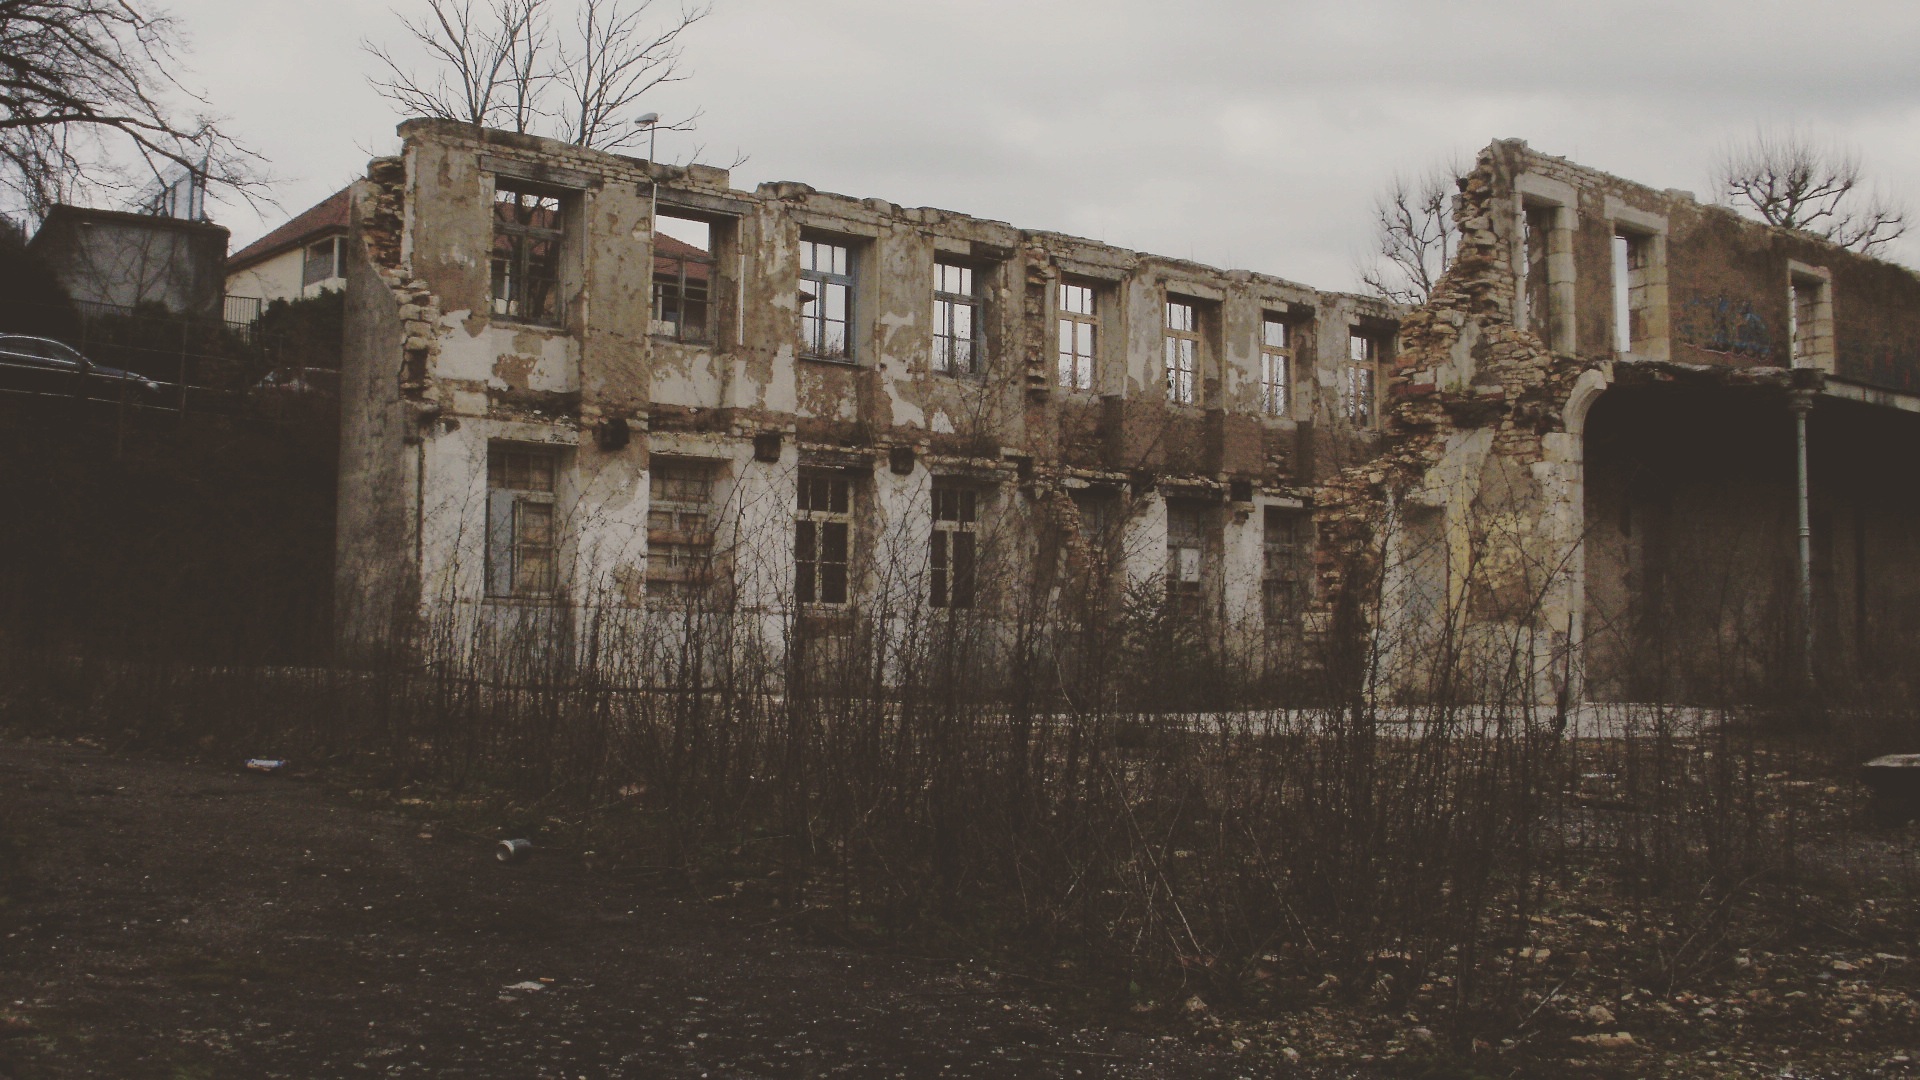
landscape, house, building, wall, castle, fortification, waterway, ruins, abandonment, ancient history, vesoul